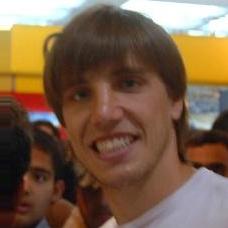
Age: 29